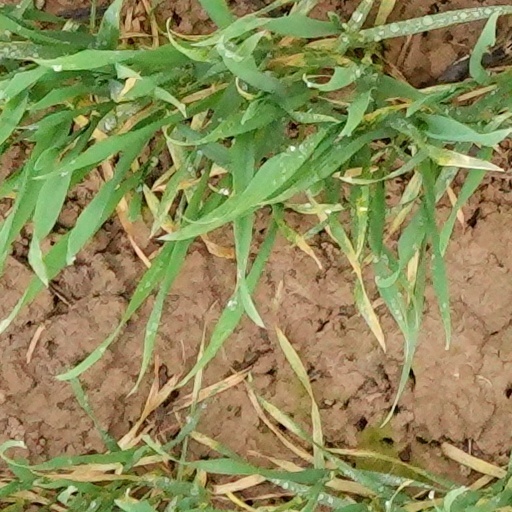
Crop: wheat